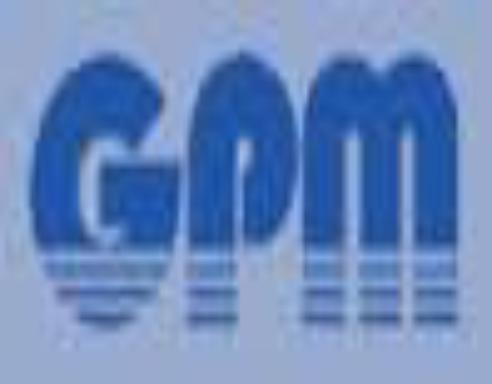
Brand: GPM
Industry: Electronic